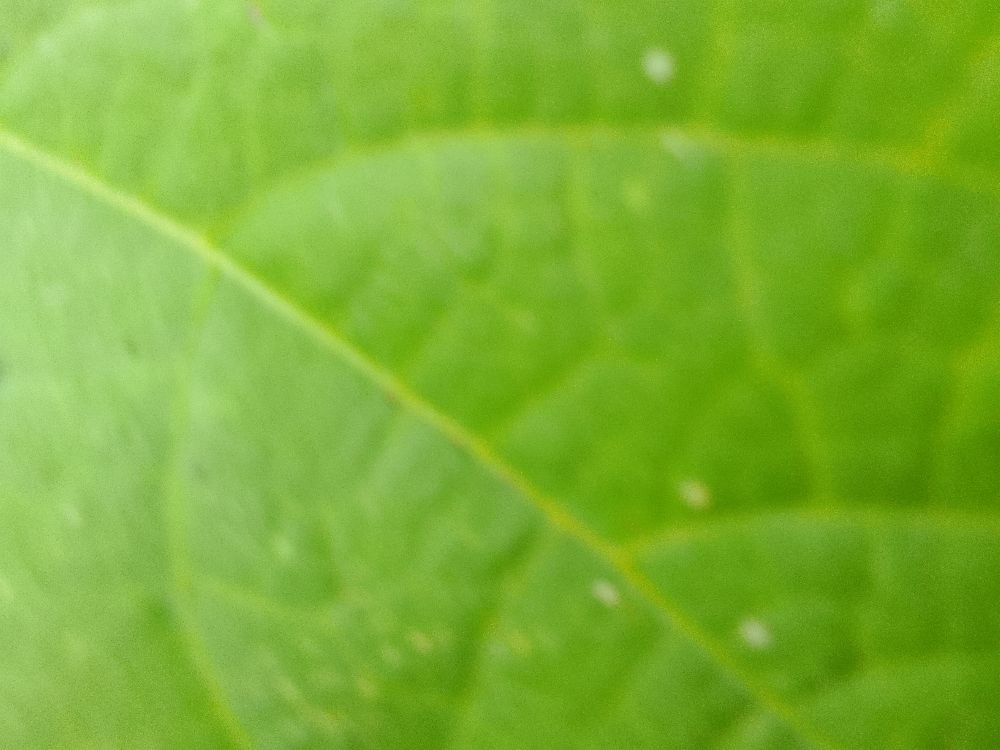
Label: healthy